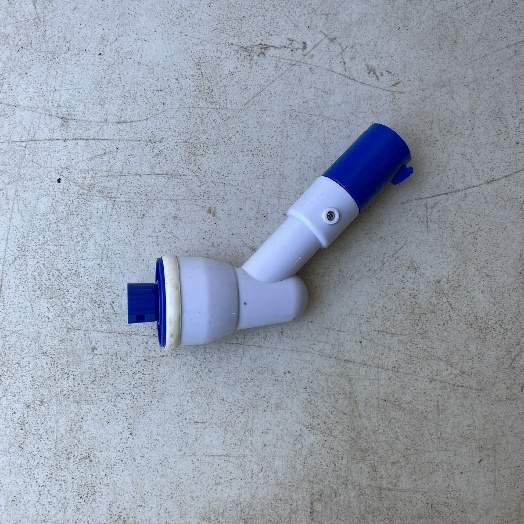
Label: Miscellaneous Trash